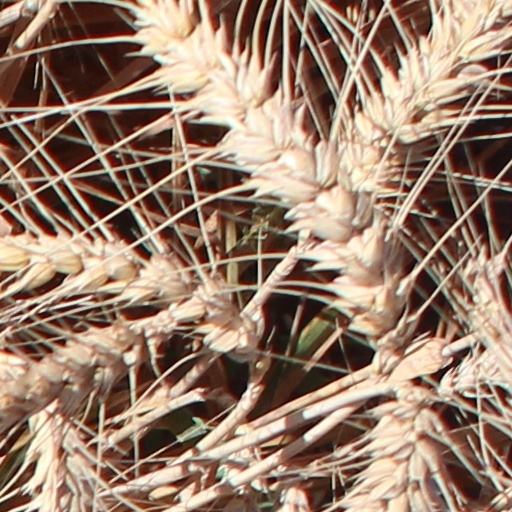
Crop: wheat